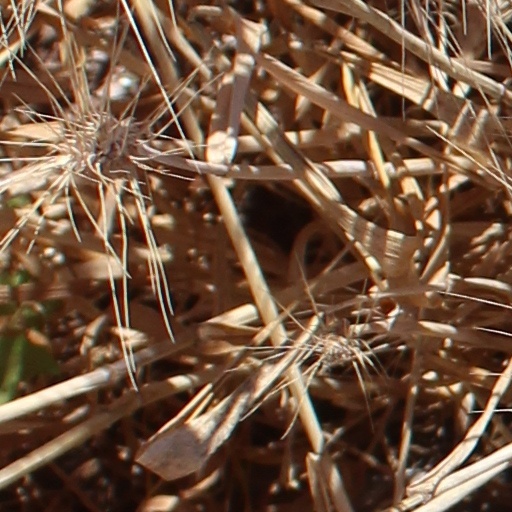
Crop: wheat